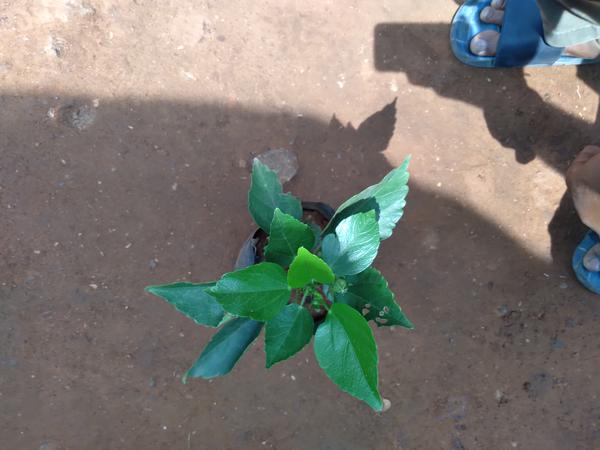
Plant: Hibiscus